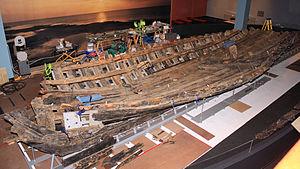
La Belle est l'un des quatre navires de l'expédition de 1684 menée par René-Robert Cavelier de La Salle dans le Golfe du Mexique, visant à établir une colonie française à l'embouchure du Mississippi. La Belle est accompagnée du Joly, vaisseau de 5ᵉ rang, et font tous deux partie de la marine royale française. Cavelier de la Salle affrète par ailleurs deux navires marchands, la flûte L'Aimable et le caïche Saint-François.